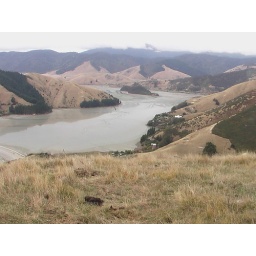
the estuary from the hill, you can just make out the top of the roof of the house in the corner